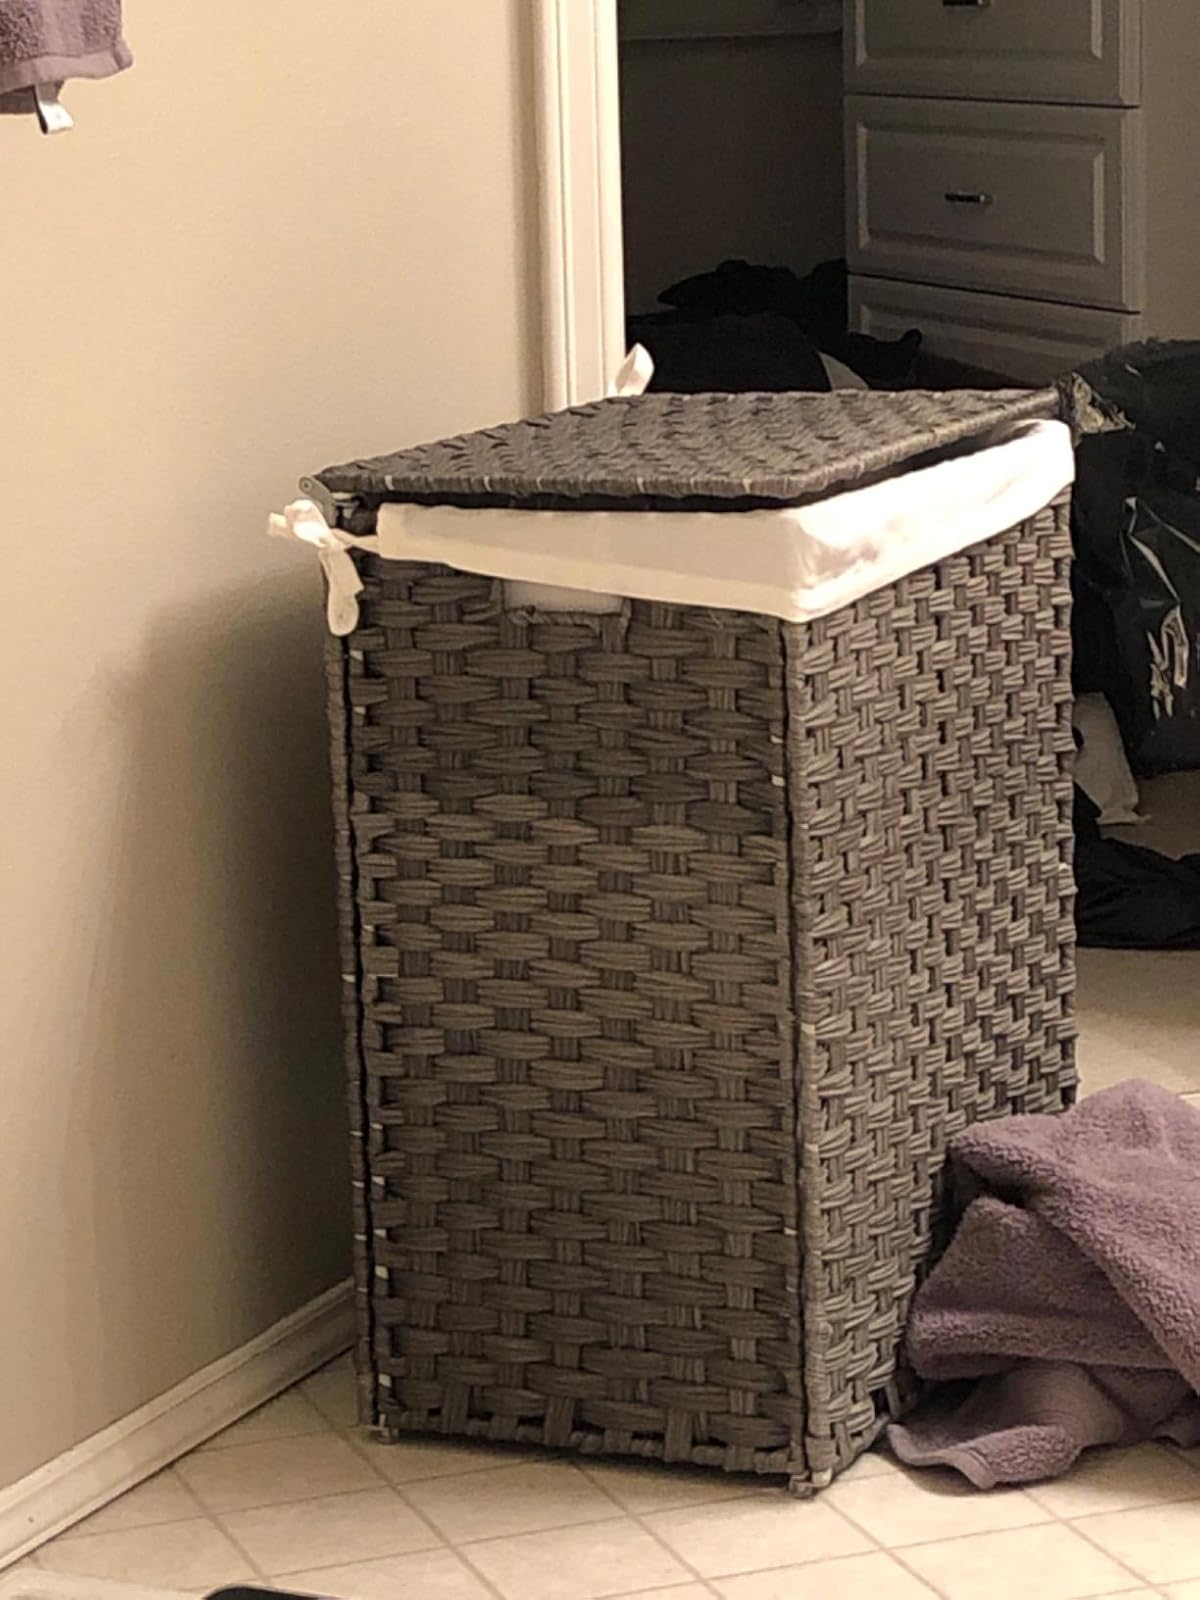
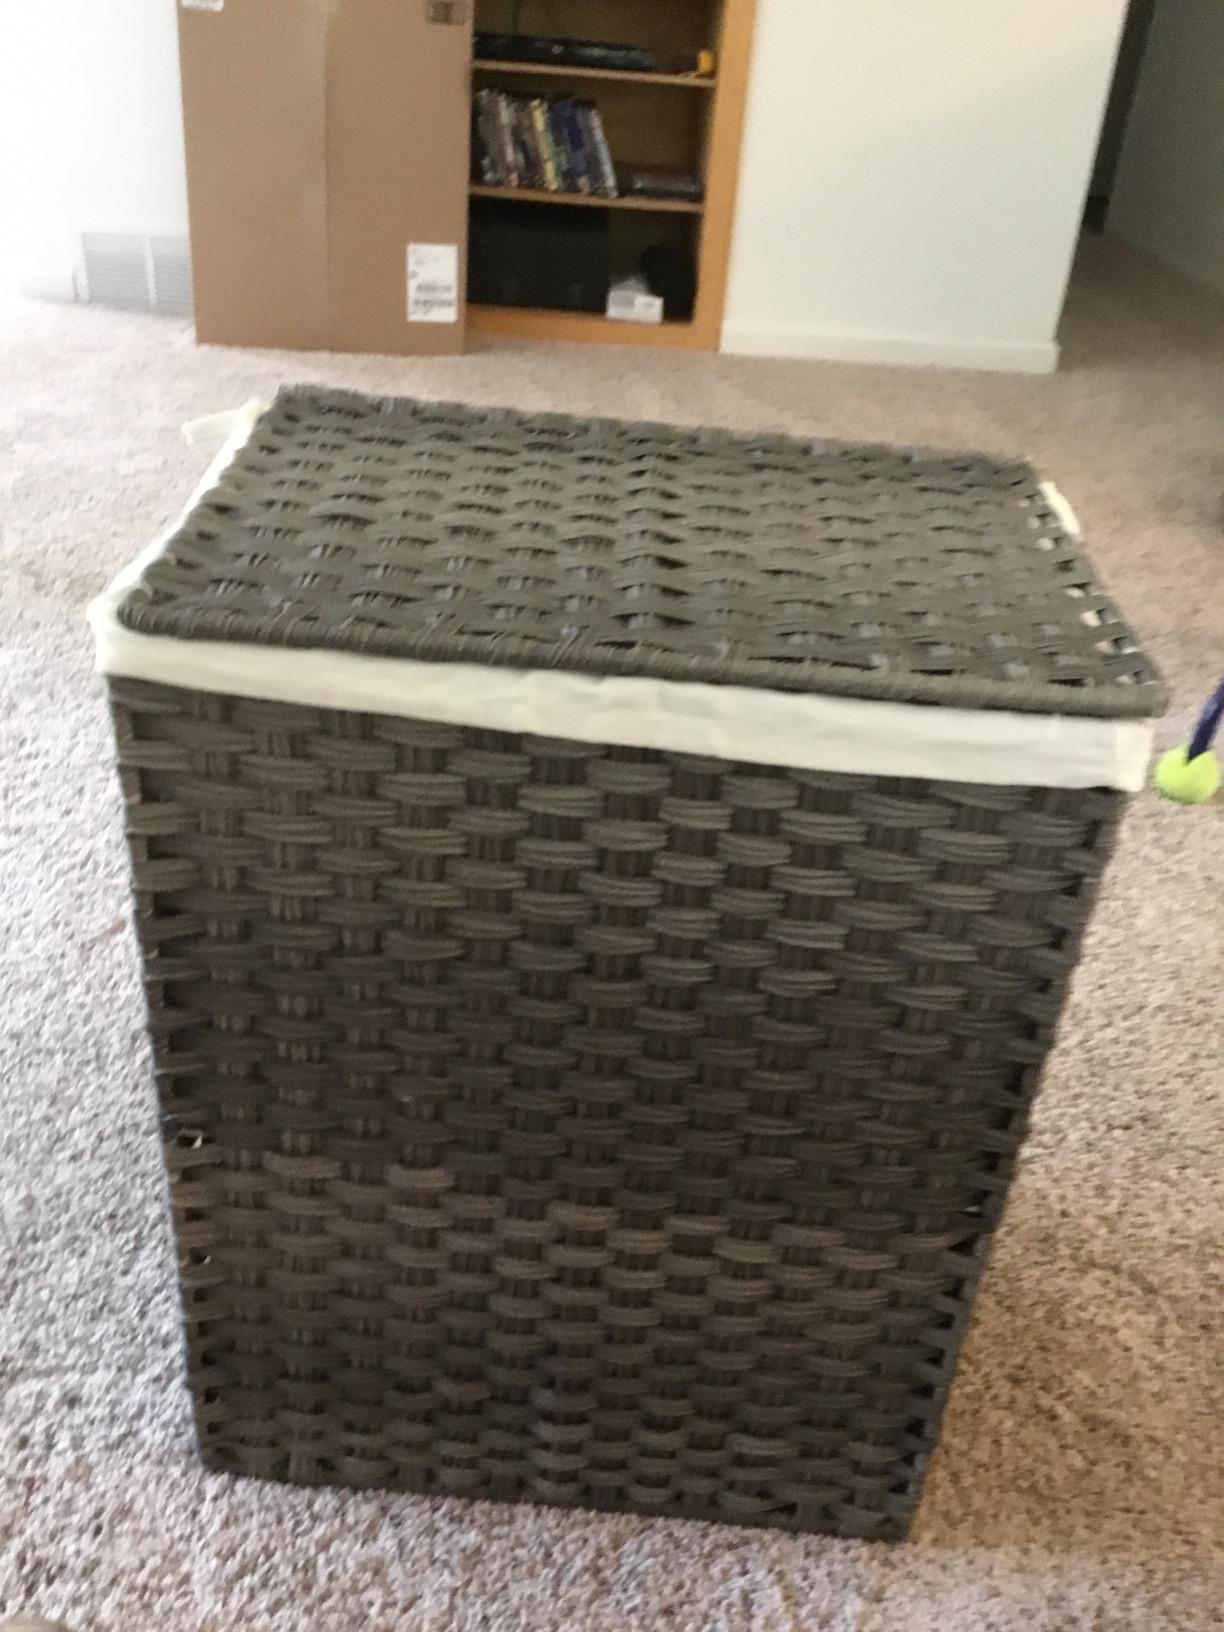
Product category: items_hamper
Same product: yes